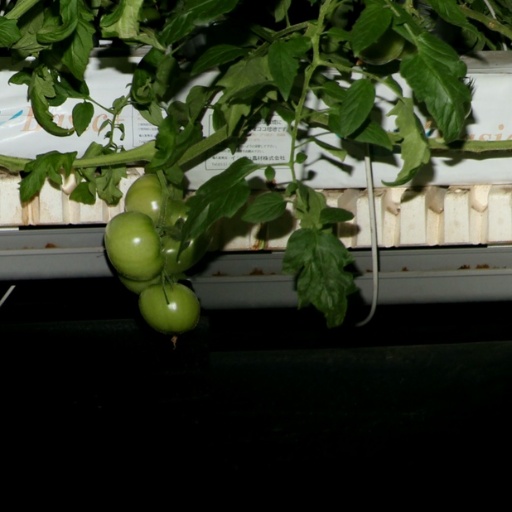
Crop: tomato